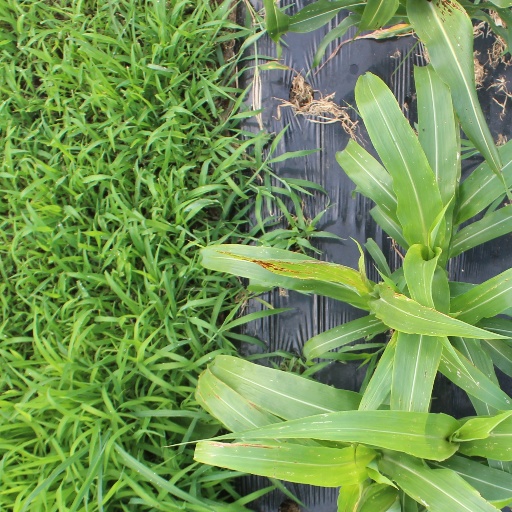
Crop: sorghum